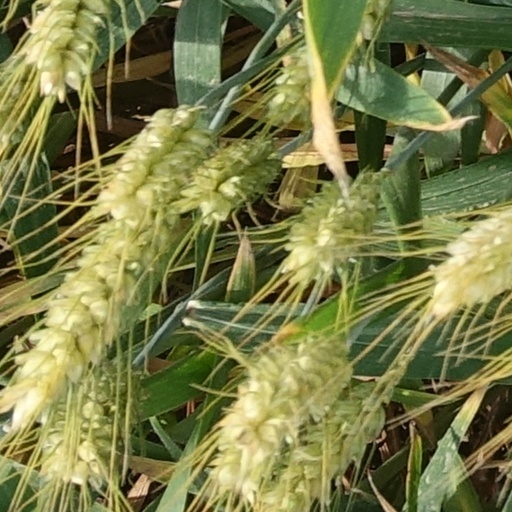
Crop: wheat